Edward Heath

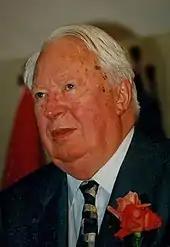
Heath in 1995

For many years, Heath persisted in criticism of the party's new ideological direction. At the time of his defeat, he was still popular with rank-and-file Conservative members and was warmly applauded at the 1975 Conservative Party Conference. He played a leading role in the 1975 referendum campaign in which the UK voted to remain part of the EEC, and he remained active on the international stage, serving on the Brandt Commission investigation into developmental issues, particularly on North–South projects (Brandt Report).